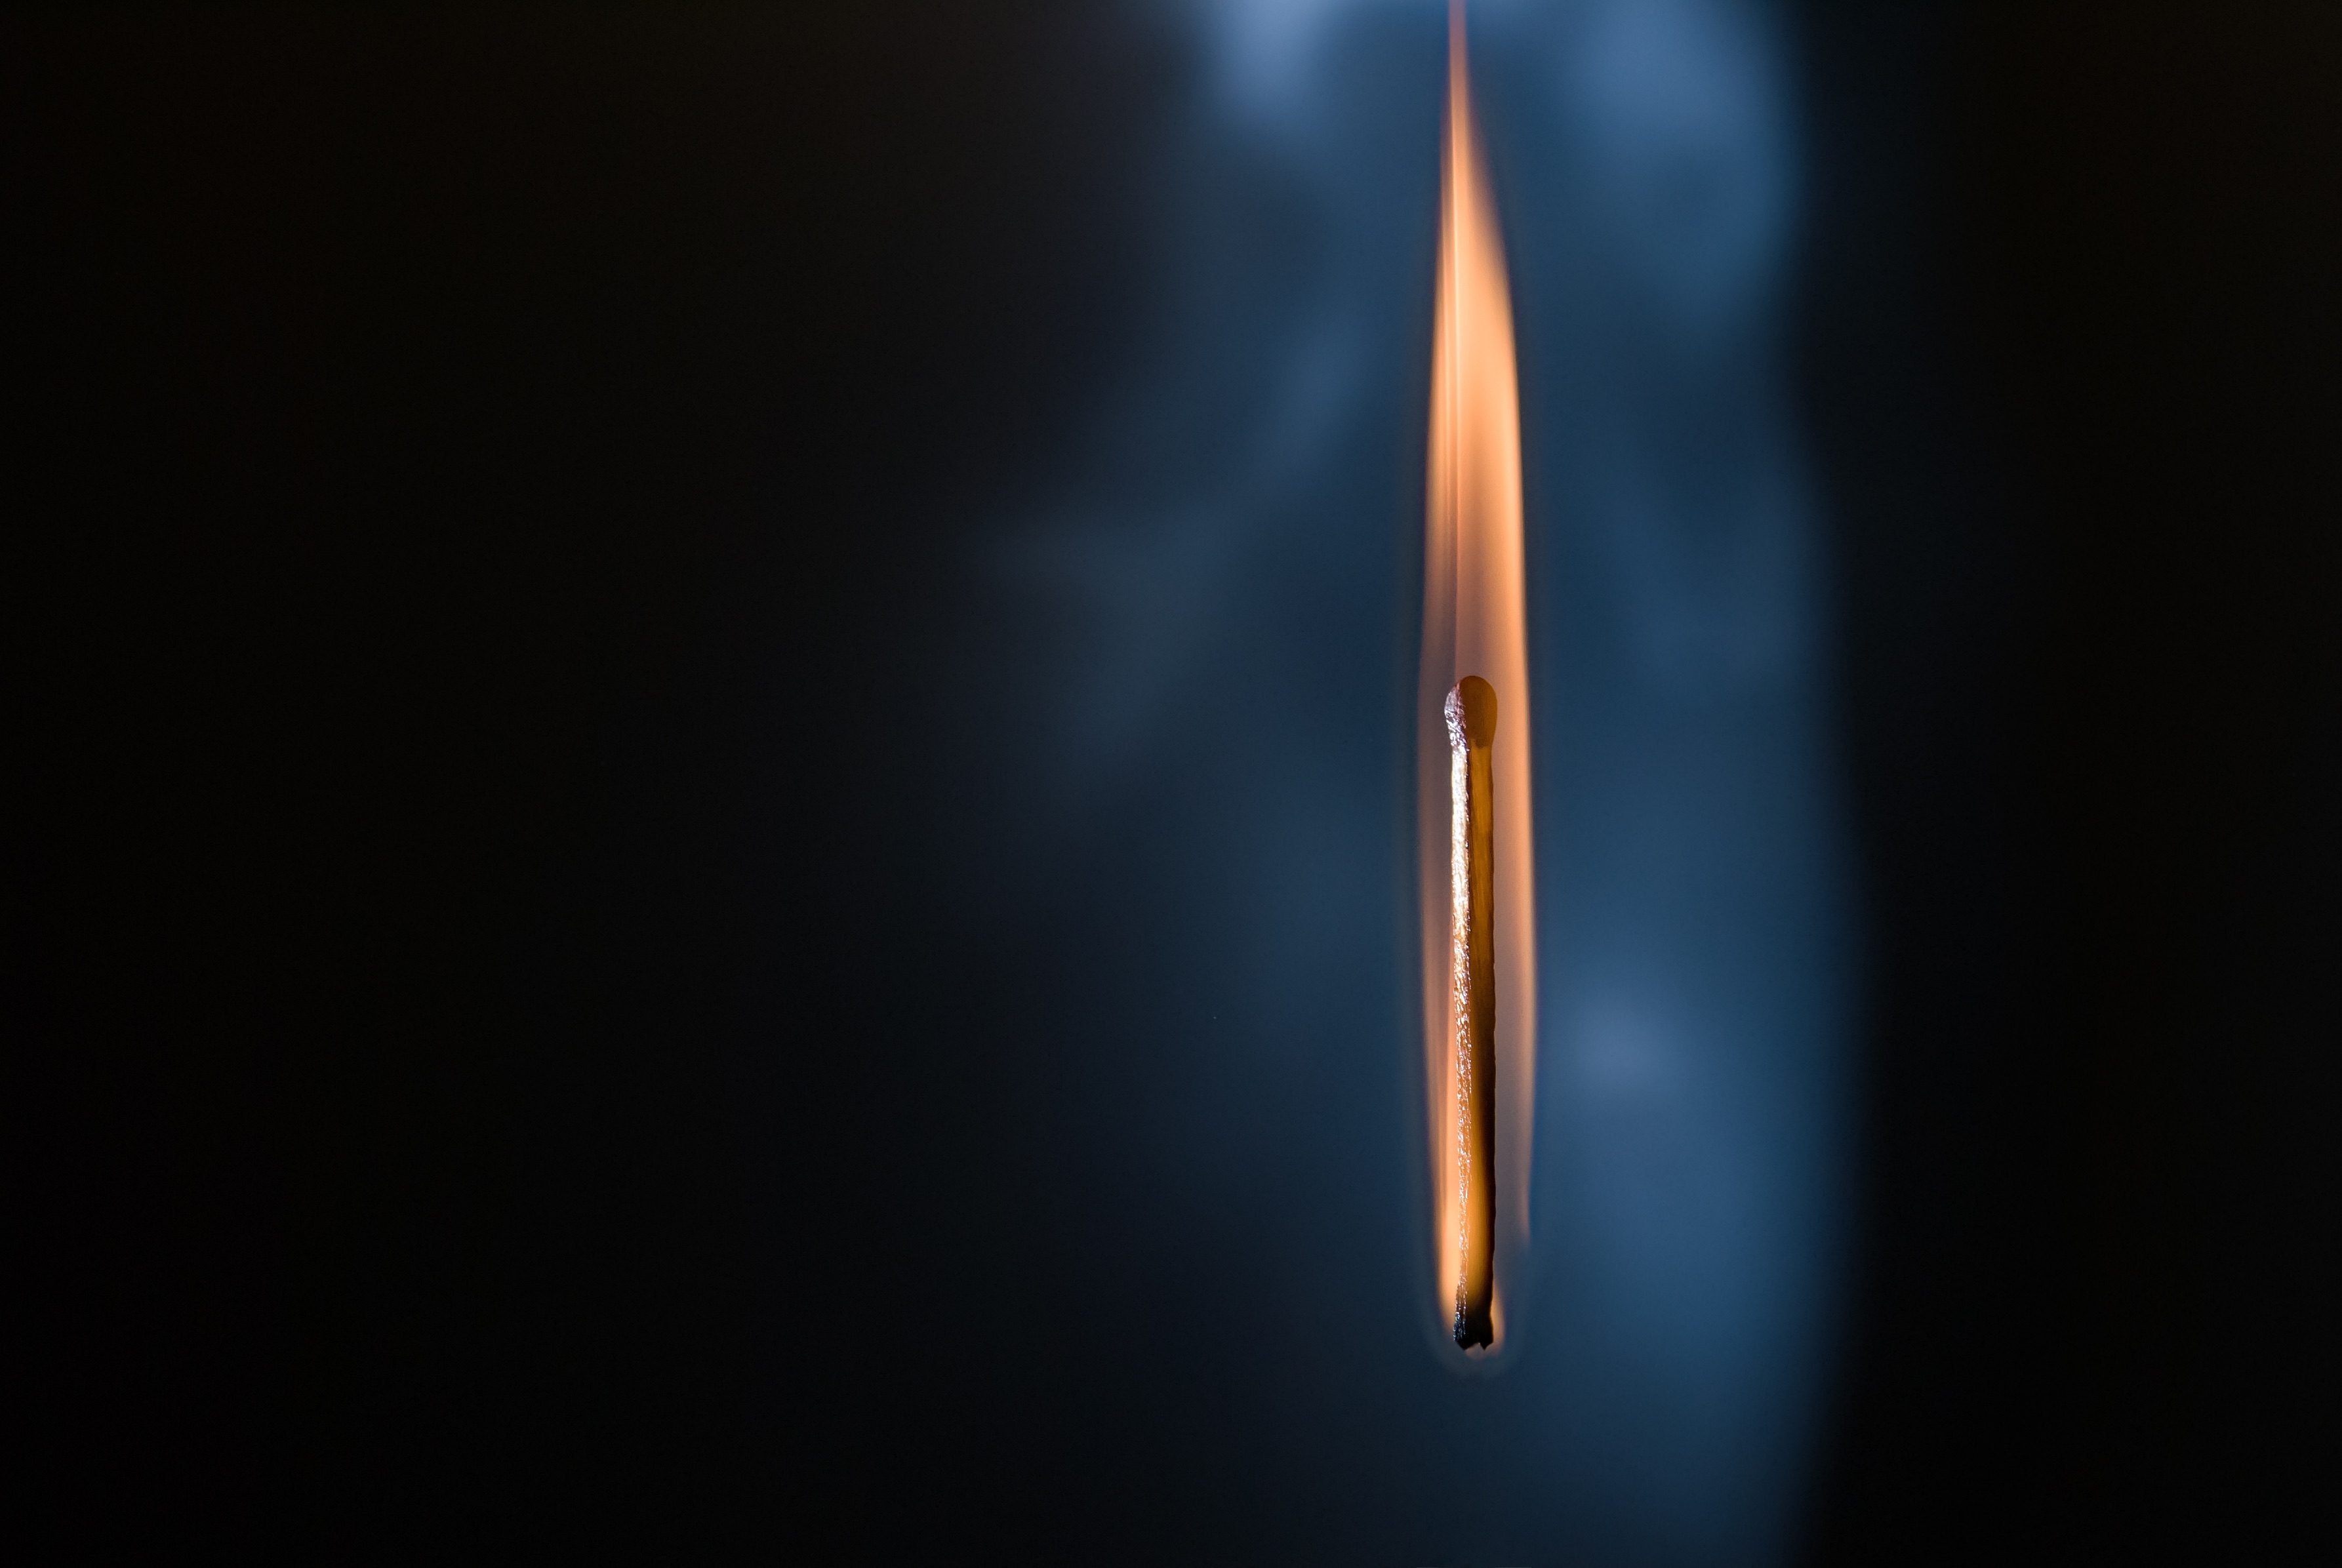
flame, lighting, weapon, match